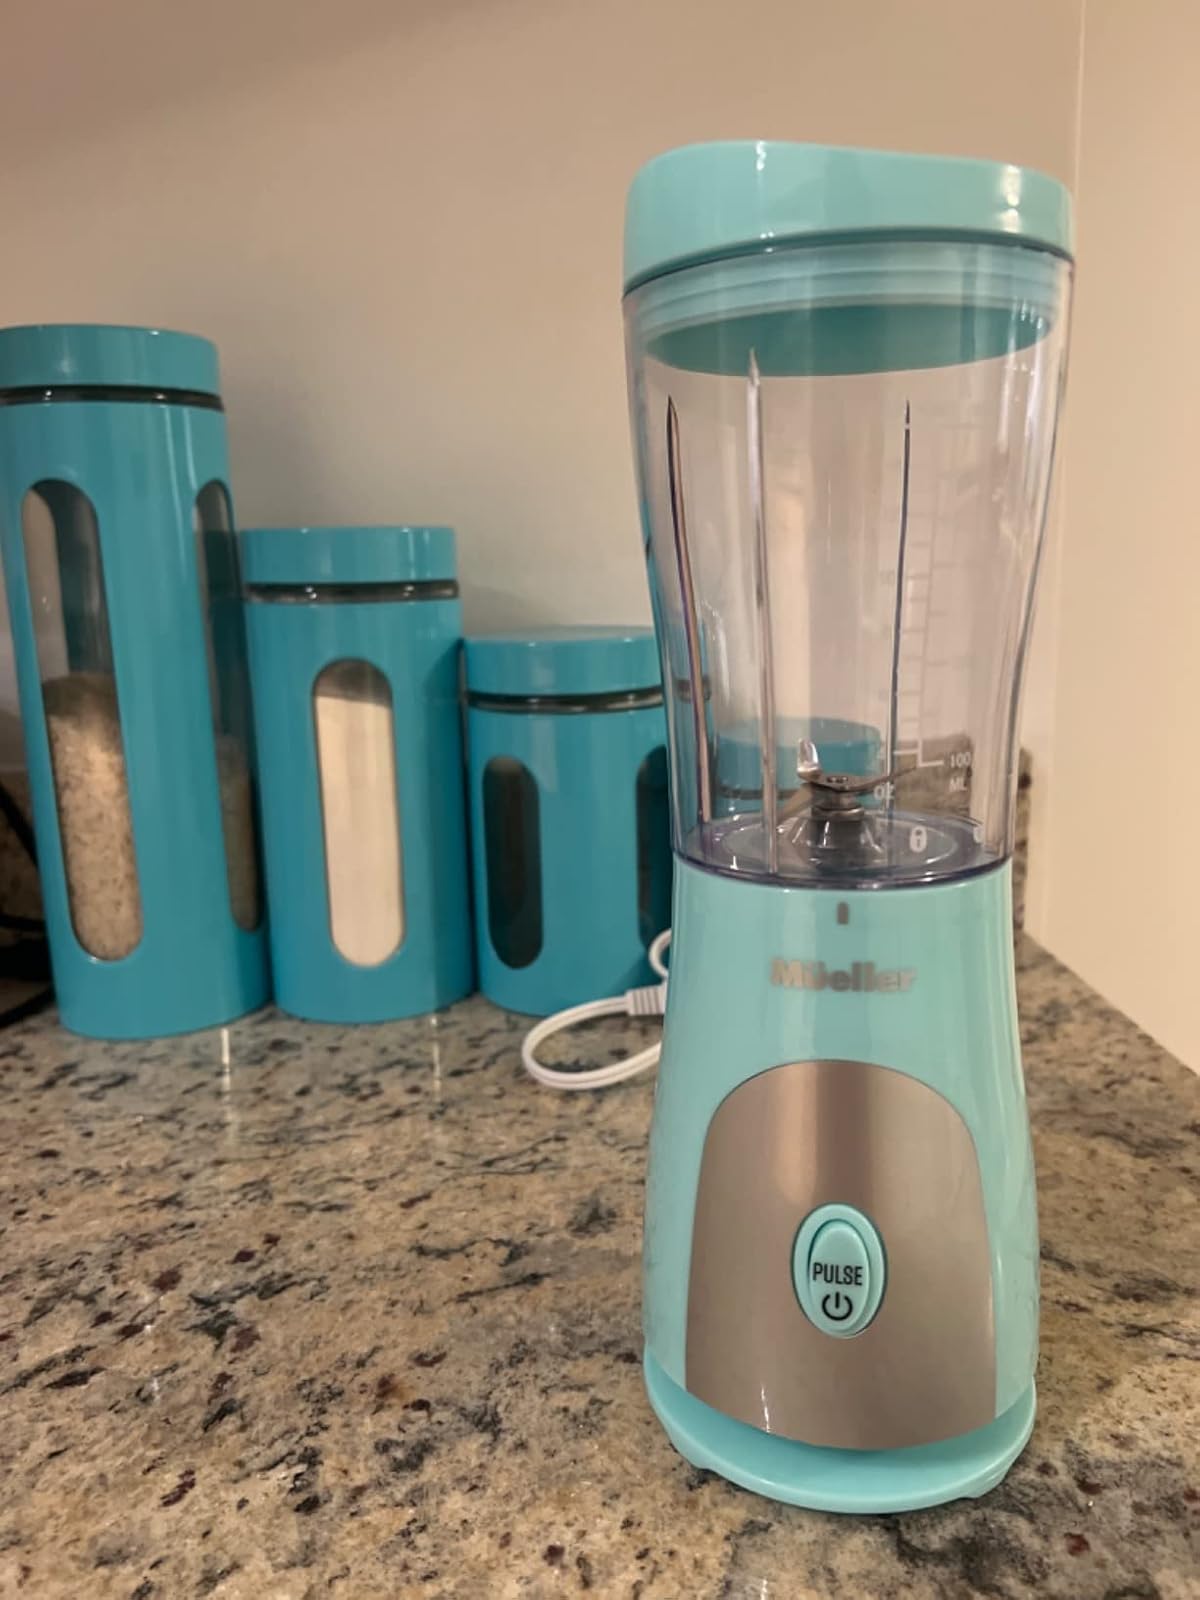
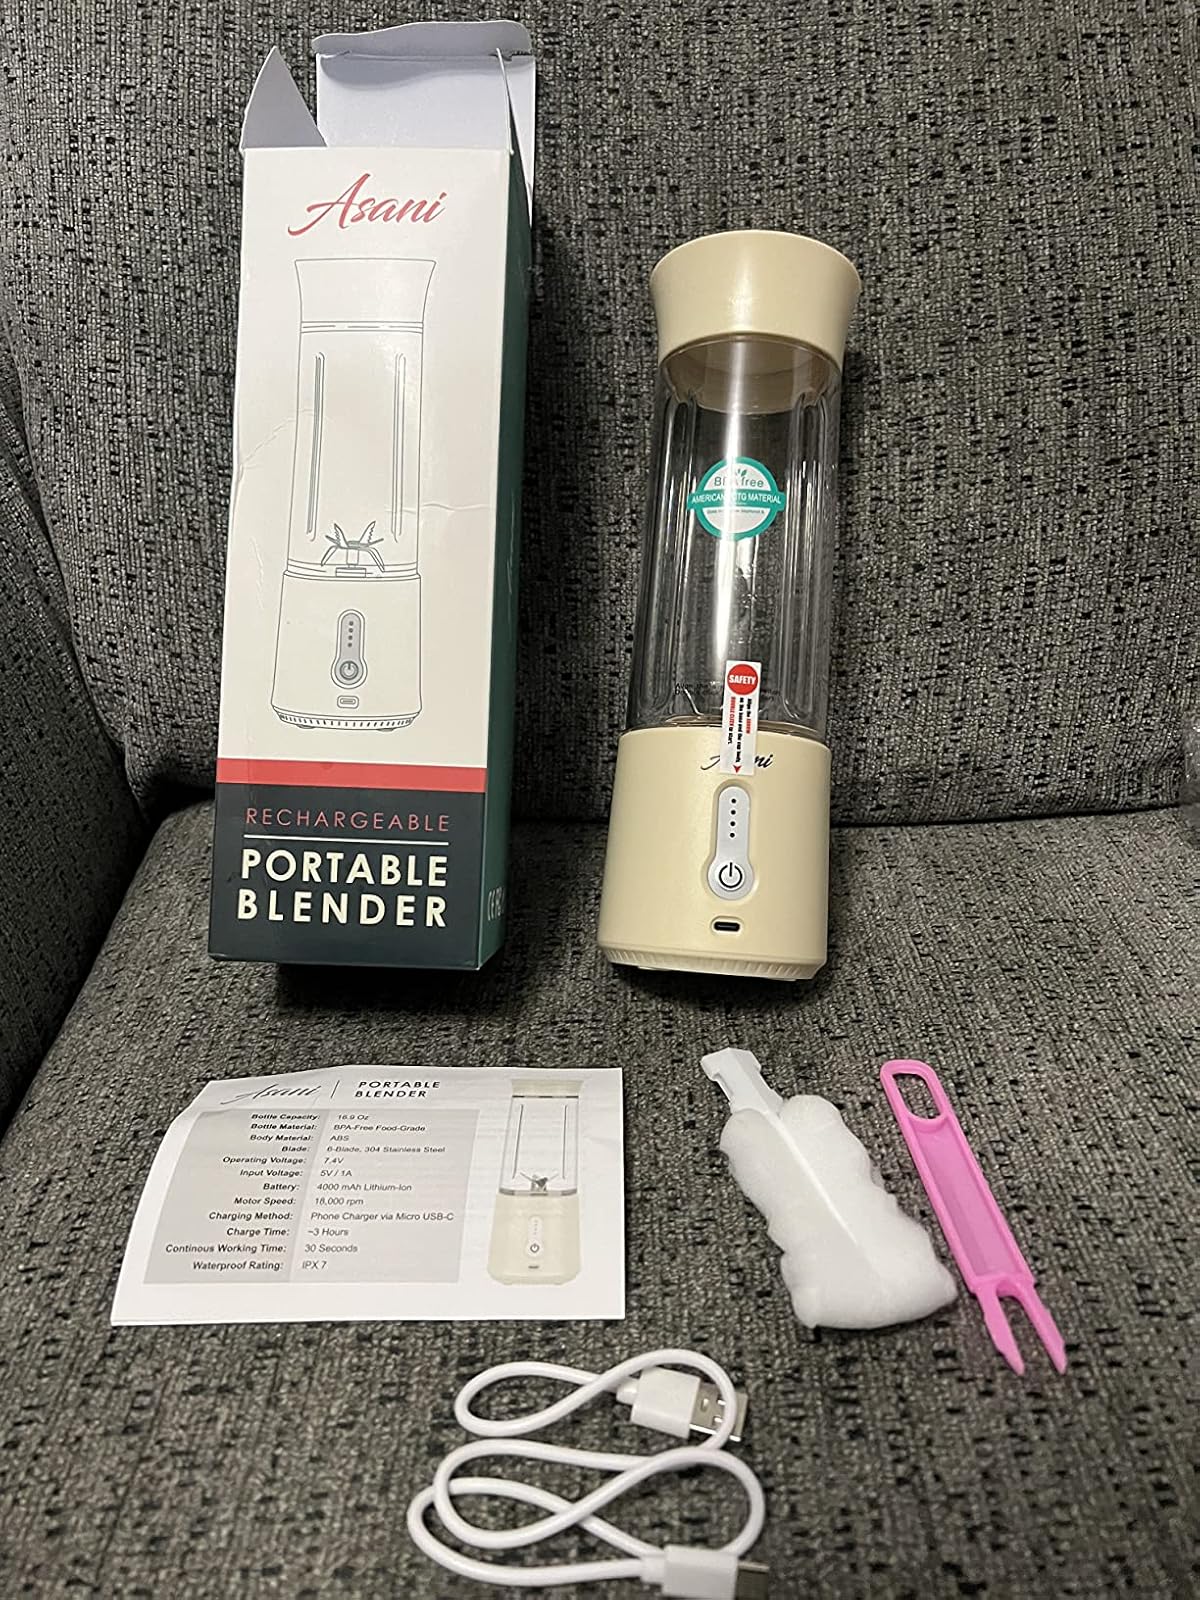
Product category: items_blender
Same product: no